Gottlieb Elster

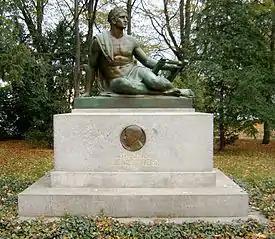
Kleist Monument in Frankfurt (Oder)

Elster was born in Kreiensen on 8 October 1867. He studied at the Braunschweig University of Technology from 1888 to 1891, later attending the Academy of Fine Arts, Munich. He then went to Berlin, where he studied under Otto Lessing, Fritz Schaper and, until 1905, worked with Adolf Brütt. He maintained a private studio during most of these years. In 1910, he became Brütt's successor as Director of the Weimar Sculpture School and their foundry. He returned to Braunschweig in 1913 and remained there until his death.